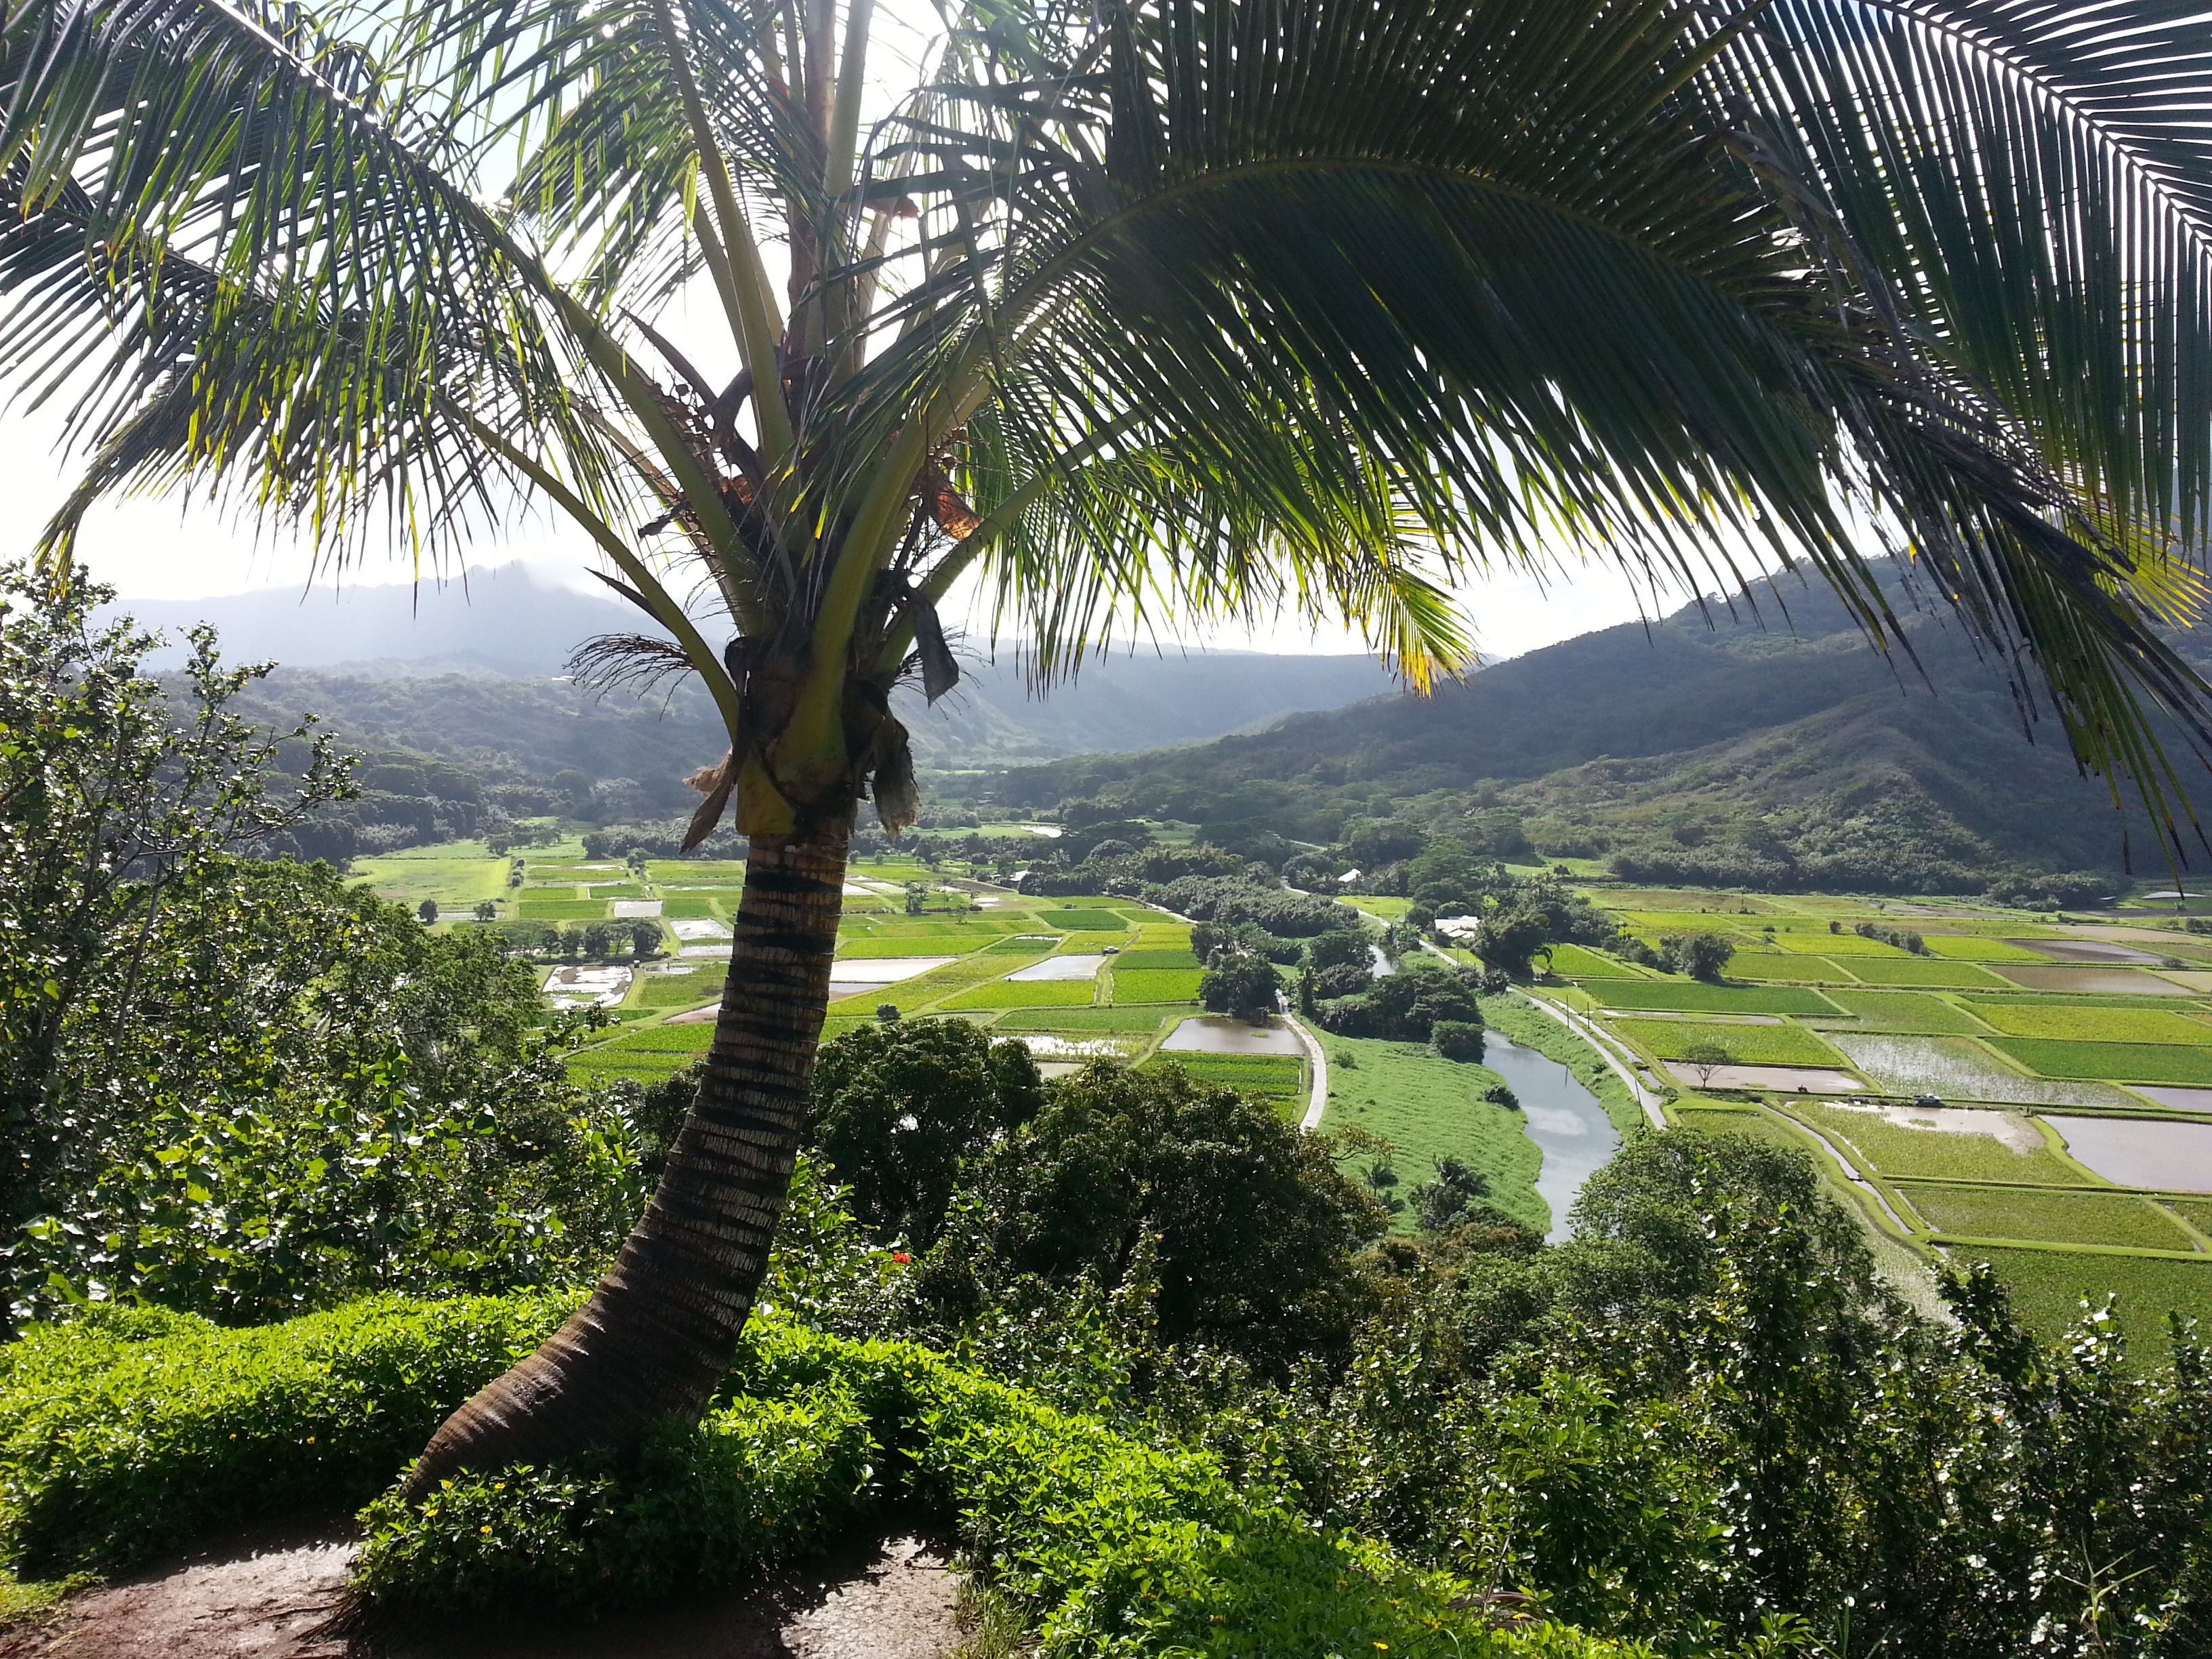
tree, palm tree, jungle, paradise, island, botany, hawaii, agriculture, garden, vegetation, plantation, hawaiian, tropics, kauai, hanalei, woody plant, arecales, palm family, hanalei kauai, princeville